Question: Please indicate a possible affordance area of drink_with_bottle that can be used for holding
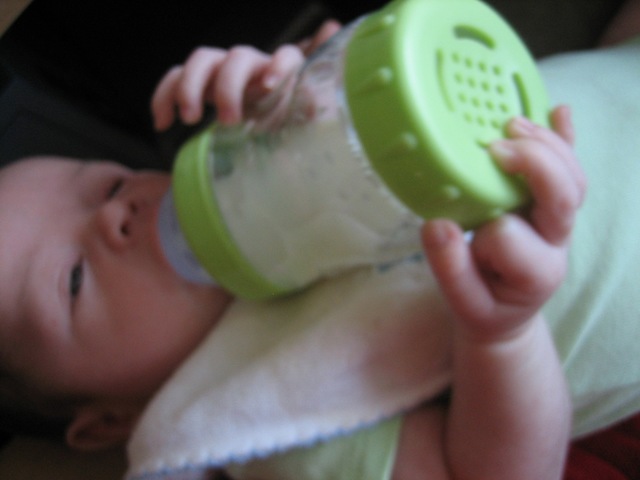
Answer: [154.5, 1, 547.5, 297]